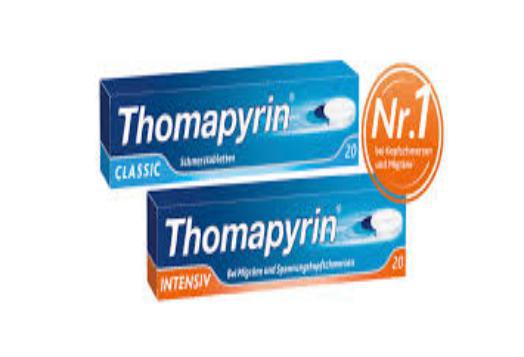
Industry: Medical